Carmine Infantino

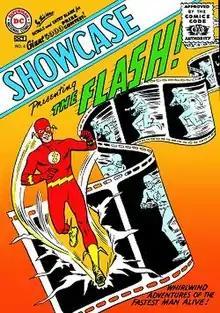
"Showcase" #4 (Oct. 1956): The Silver Age starts. Cover art by Infantino and Joe Kubert.

Infantino drew "Flash of Two Worlds," a landmark story published in "The Flash" #123 (Sept. 1961) that introduced Earth-Two and the concept of the multiverse to DC Comics. Infantino continued to work for Schwartz in his other features and titles, most notably "Adam Strange" in "Mystery in Space", succeeding the character's initial artist, Mike Sekowsky. In 1964, Schwartz was made responsible for reviving the faded Batman titles. Writer John Broome and artist Infantino jettisoned the series' sillier aspects (such as Ace the Bat-Hound and Bat-Mite) and gave the "New Look" Batman and Robin a more detective-oriented direction and sleeker draftsmanship that proved a hit combination.